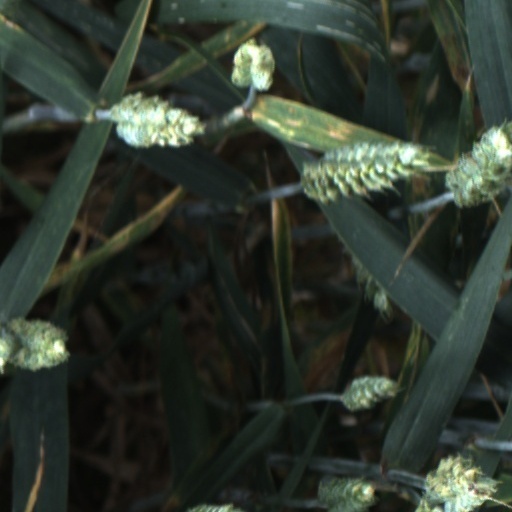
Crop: wheat